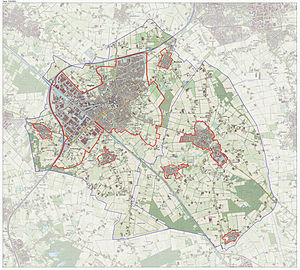
Veghel
Veghel var indtil 31. december 2016 en kommune og en by i den sydlige provins Noord-Brabant i Nederlandene.